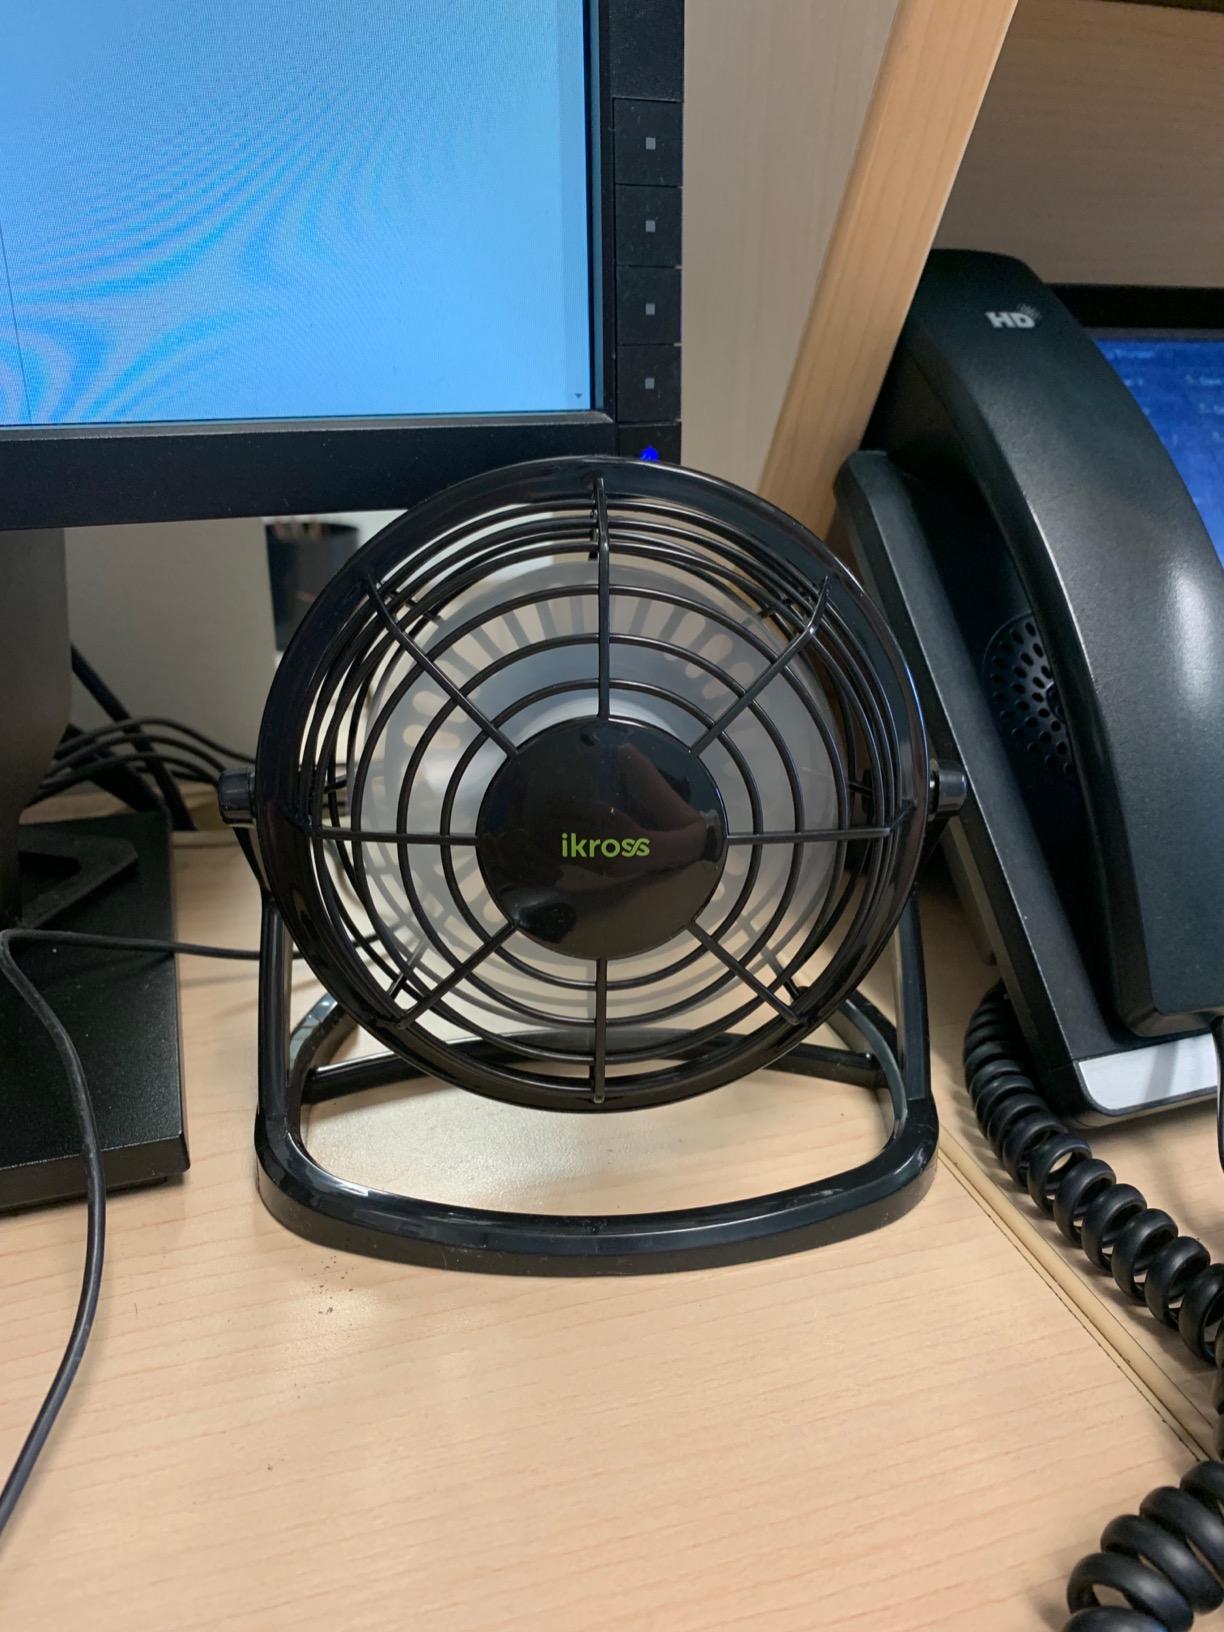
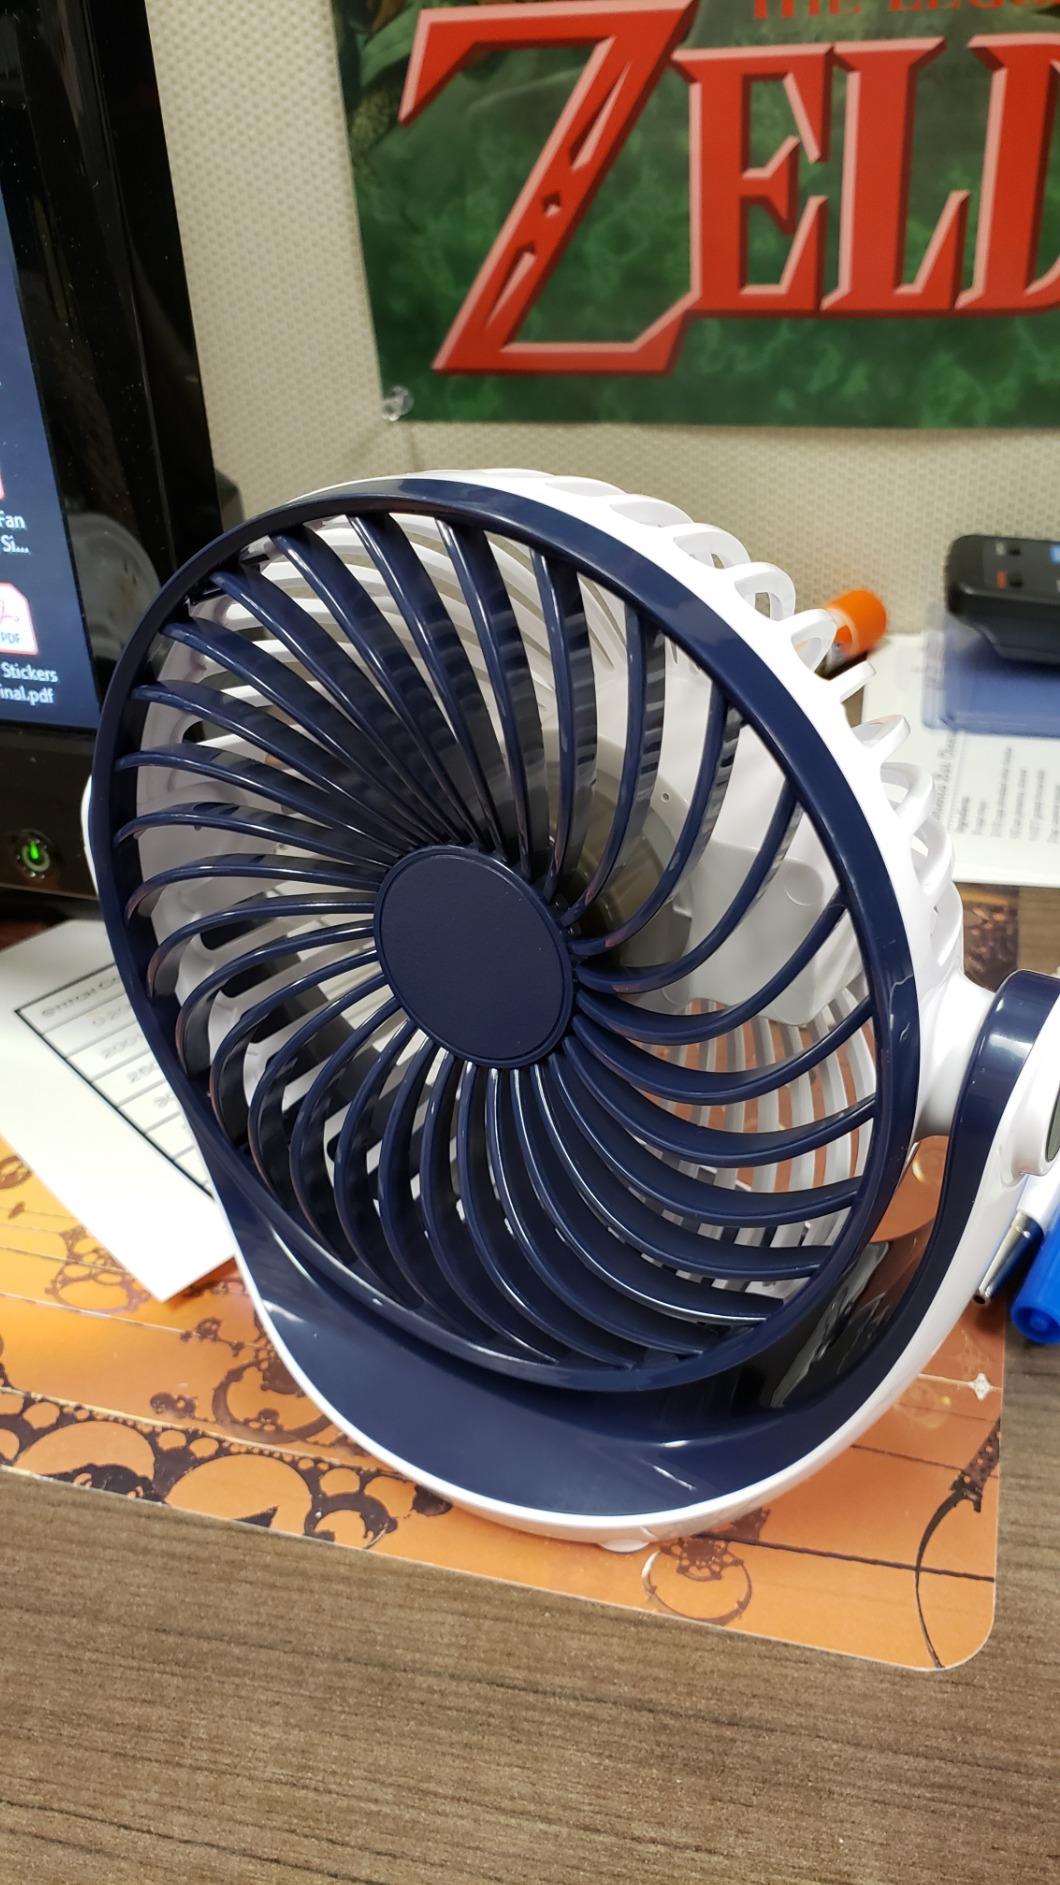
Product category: fan
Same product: no